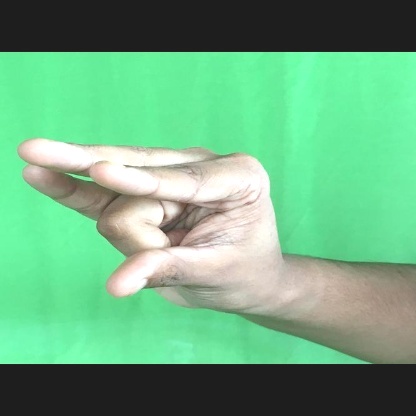
Mudra: Kangulam